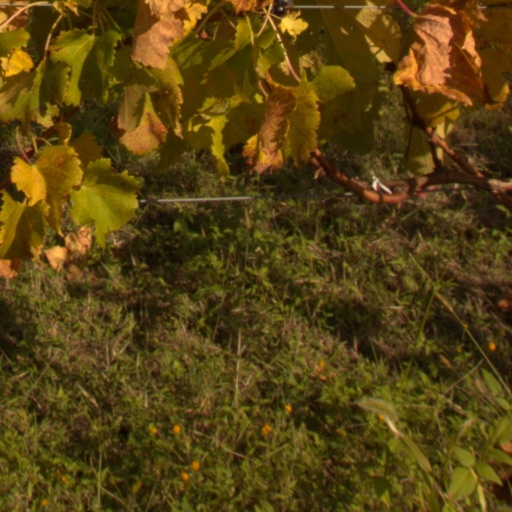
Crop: grape